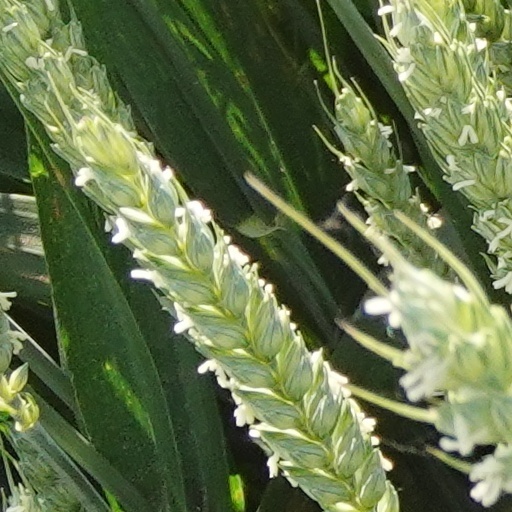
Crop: wheat